Jake Buchanan

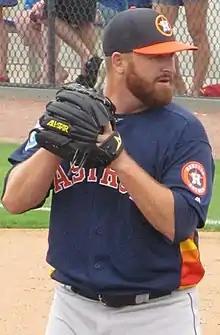
Buchanan with the Houston Astros

Jake Thomas Buchanan (born September 24, 1989) is an American former professional baseball pitcher. He played in Major League Baseball (MLB) for the Houston Astros, Chicago Cubs, and Cincinnati Reds.